Korail Class 351000

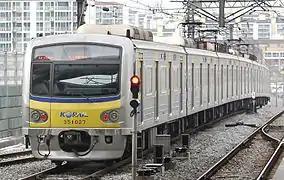
Class 351000 (2nd generation) train 351-27 (ex-Class 2030 train 2-86)

The second generation of Class 351000 trains were built in 2003 by ROTEM (Railroading Technology System) to address the extension of the Suin-Bundang Line from Suseo station to Seolleung station. The car body as a whole was redesigned; the cab ends of the driving cars were changed completely, and the side windows are now coated and in a single piece (as opposed to the two-window setup between doors). Because of the circular front view, the trains are nicknamed "round face" (동글이).